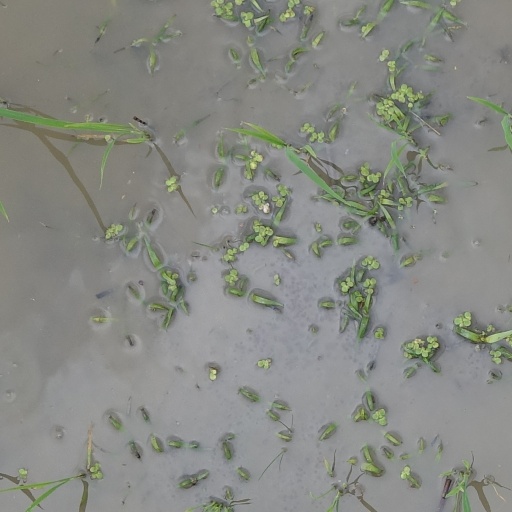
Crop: rice